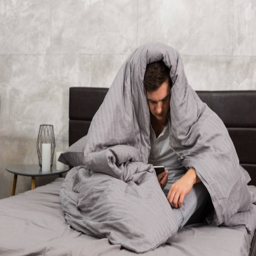
young man wrapped in a blanket and looking at his mobile phone while sitting in stylish bed